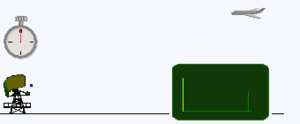
Un affichage radar est un système électronique servant à présenter les données obtenues par un système radar à un opérateur. En effet, le faisceau émis est en partie retourné par des cibles. L'intensité la position et la vitesse de ces dernières sont analysés par le programme de réception qui les convertit en signal vidéo.
Les radars de contrôle aérien sont des radars utilisés par le contrôle aérien pour repérer, suivre et guider les aéronefs dans l'espace de vol en route ou autour d'un aérodrome. Les radars primaires ont progressivement été complétés ou remplacés par des radars secondaires.
Un radar primaire ou radar de veille est un capteur radar classique qui illumine une large portion d’espace avec une onde électromagnétique et qui reçoit en retour les ondes réfléchies par les cibles se trouvant dans cet espace. Le terme désigne donc un système radar utilisé pour détecter et localiser des cibles potentiellement non-coopératives. Il est spécifique au domaine du contrôle aérien où on l'oppose au radar secondaire qui reçoit des informations supplémentaires du transpondeur de la cible.